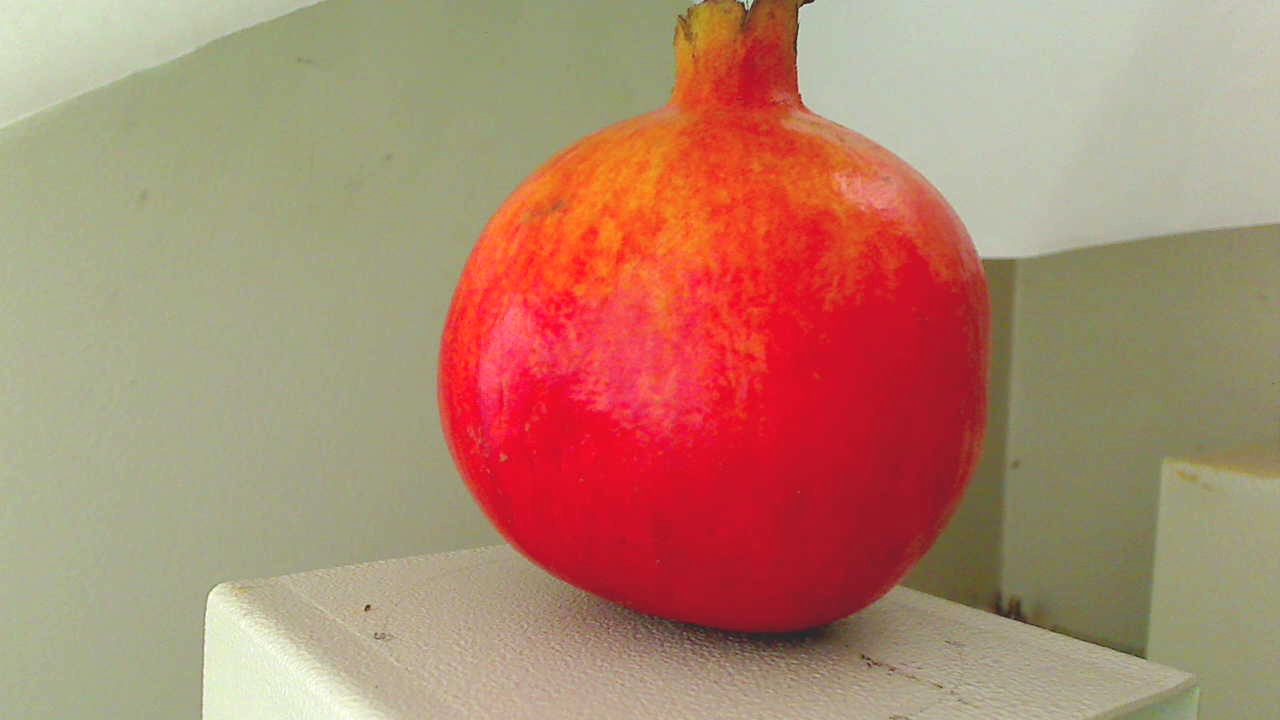
Grade: grade-2
Quality: quality-2